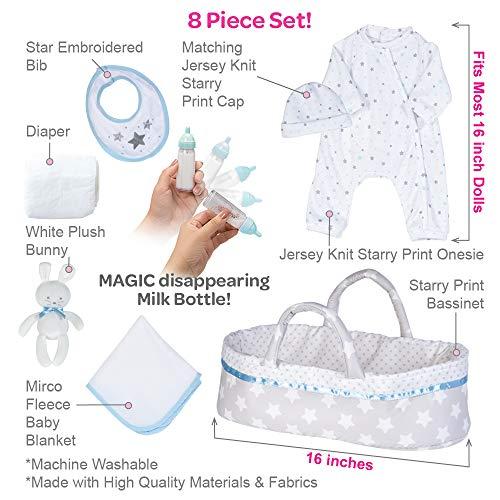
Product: Adora Baby Doll Clothes - Adoption Baby Essentials Sweet Star for 16 inch Girl Baby Dolls, 8-Piece Essentials Gift Set for Kids
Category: Toys & Games | Dolls & Accessories | Doll Accessories | Clothing & Shoes
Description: Adora’s Adoption Baby Essentials Gift Set have the Adora Difference 100% Machine Washable, Safety Tested, BPA Free, Non-Toxic, Hypoallergenic, and Made with Love.
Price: $39.99
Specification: ProductDimensions:16x10.5x5inches|ItemWeight:1.53pounds|ShippingWeight:1.53pounds(Viewshippingratesandpolicies)|ASIN:B07JNH291X|Itemmodelnumber:21965|Manufacturerrecommendedage:36months-10years